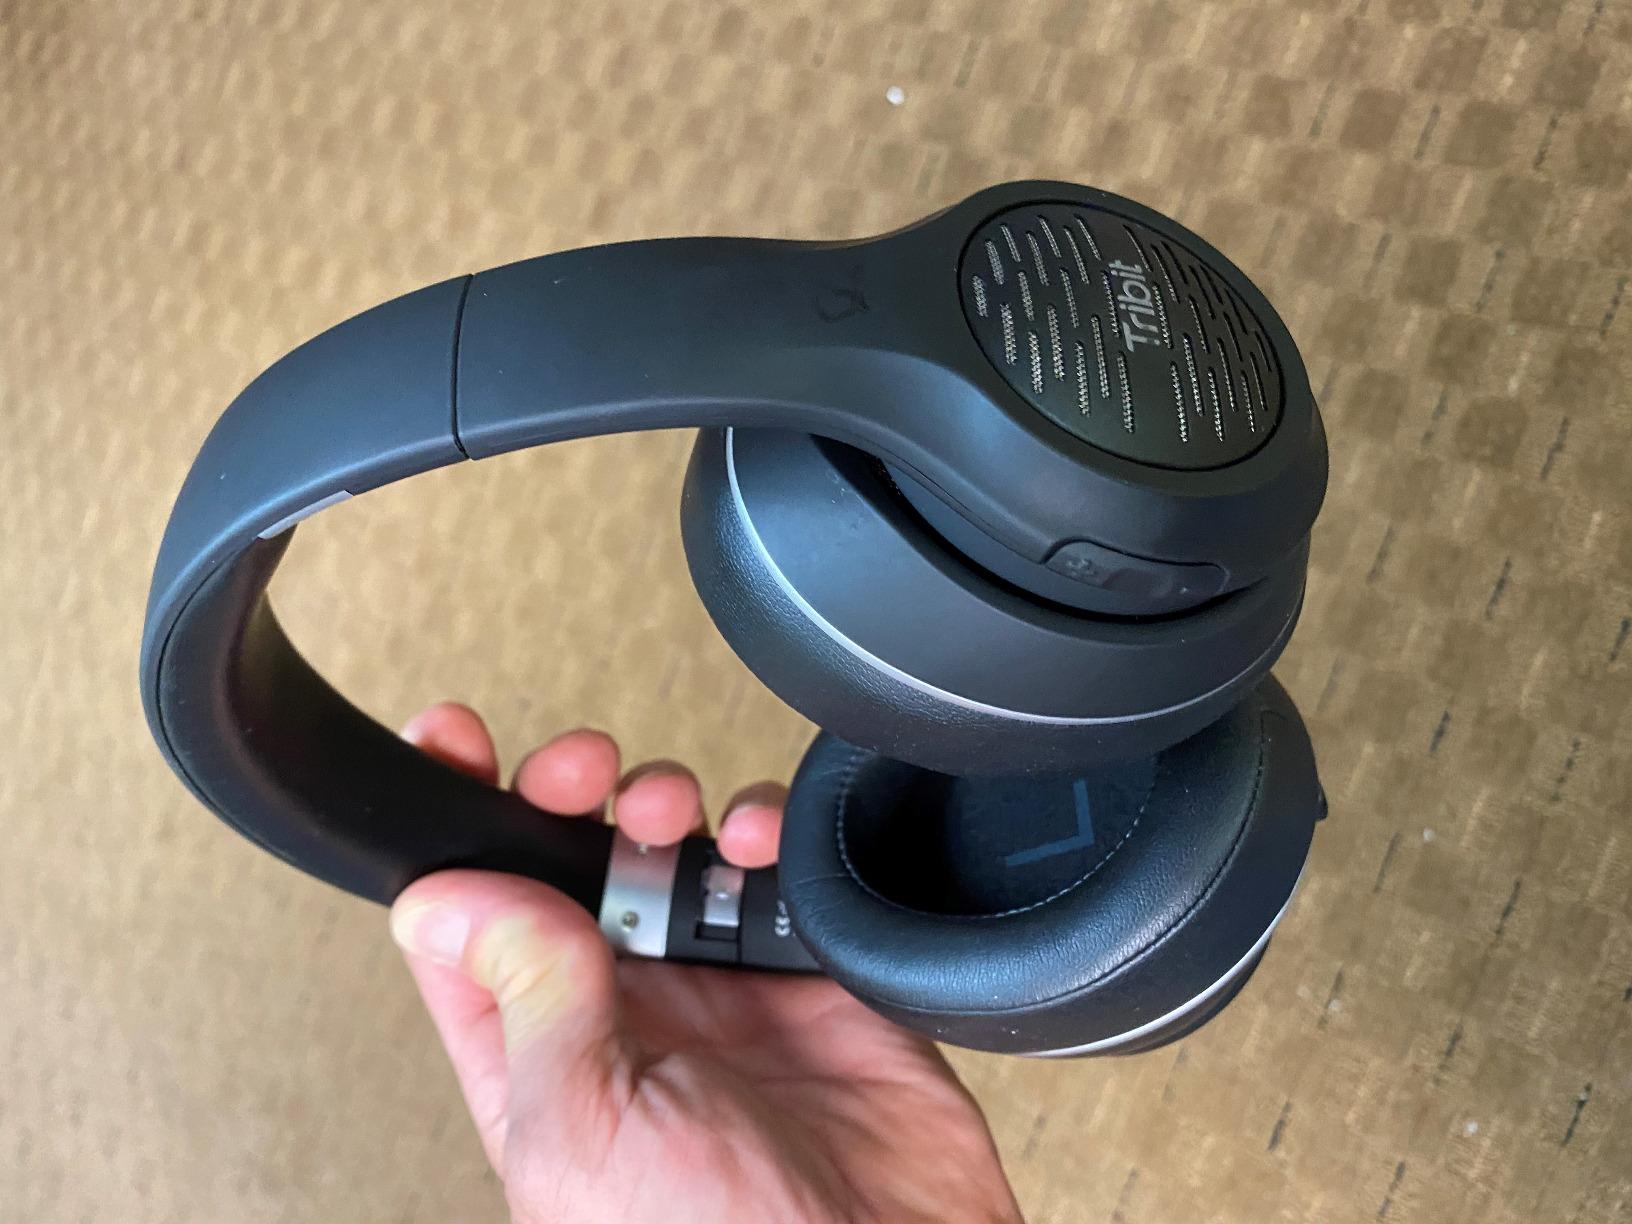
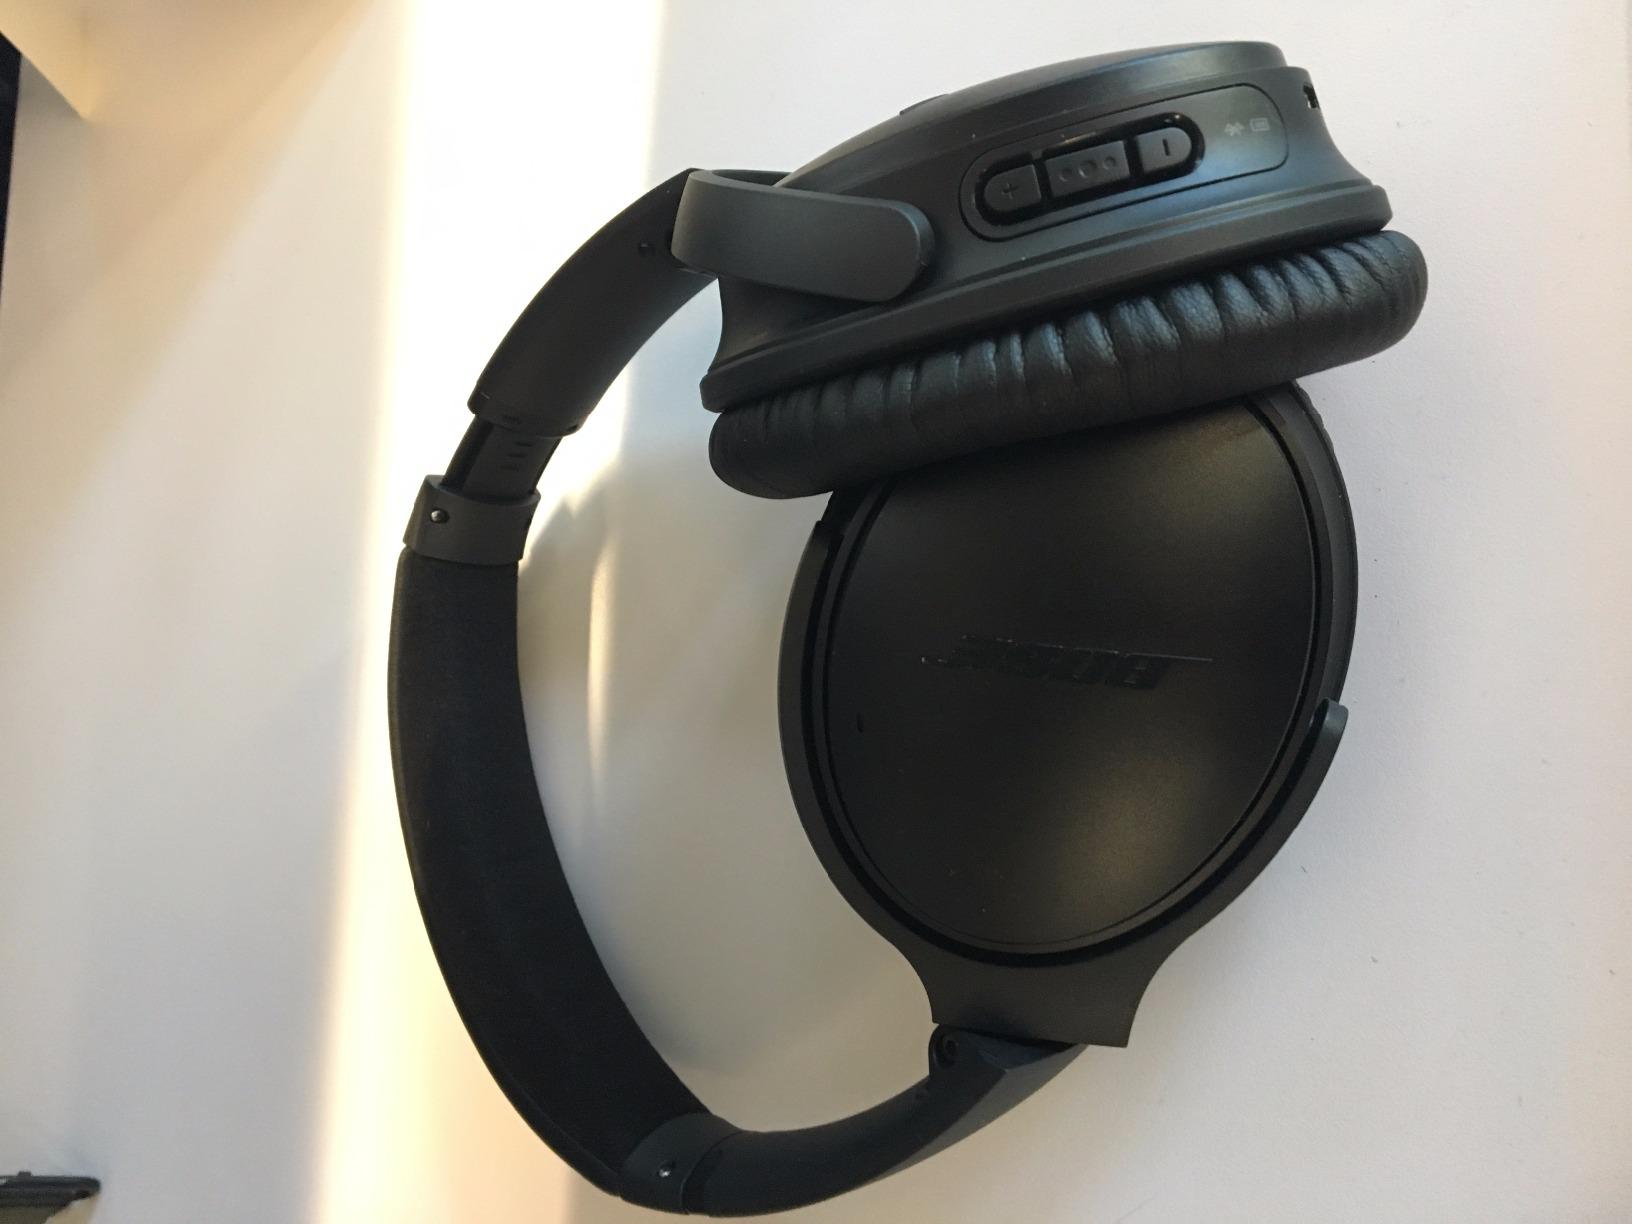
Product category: headphones
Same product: no